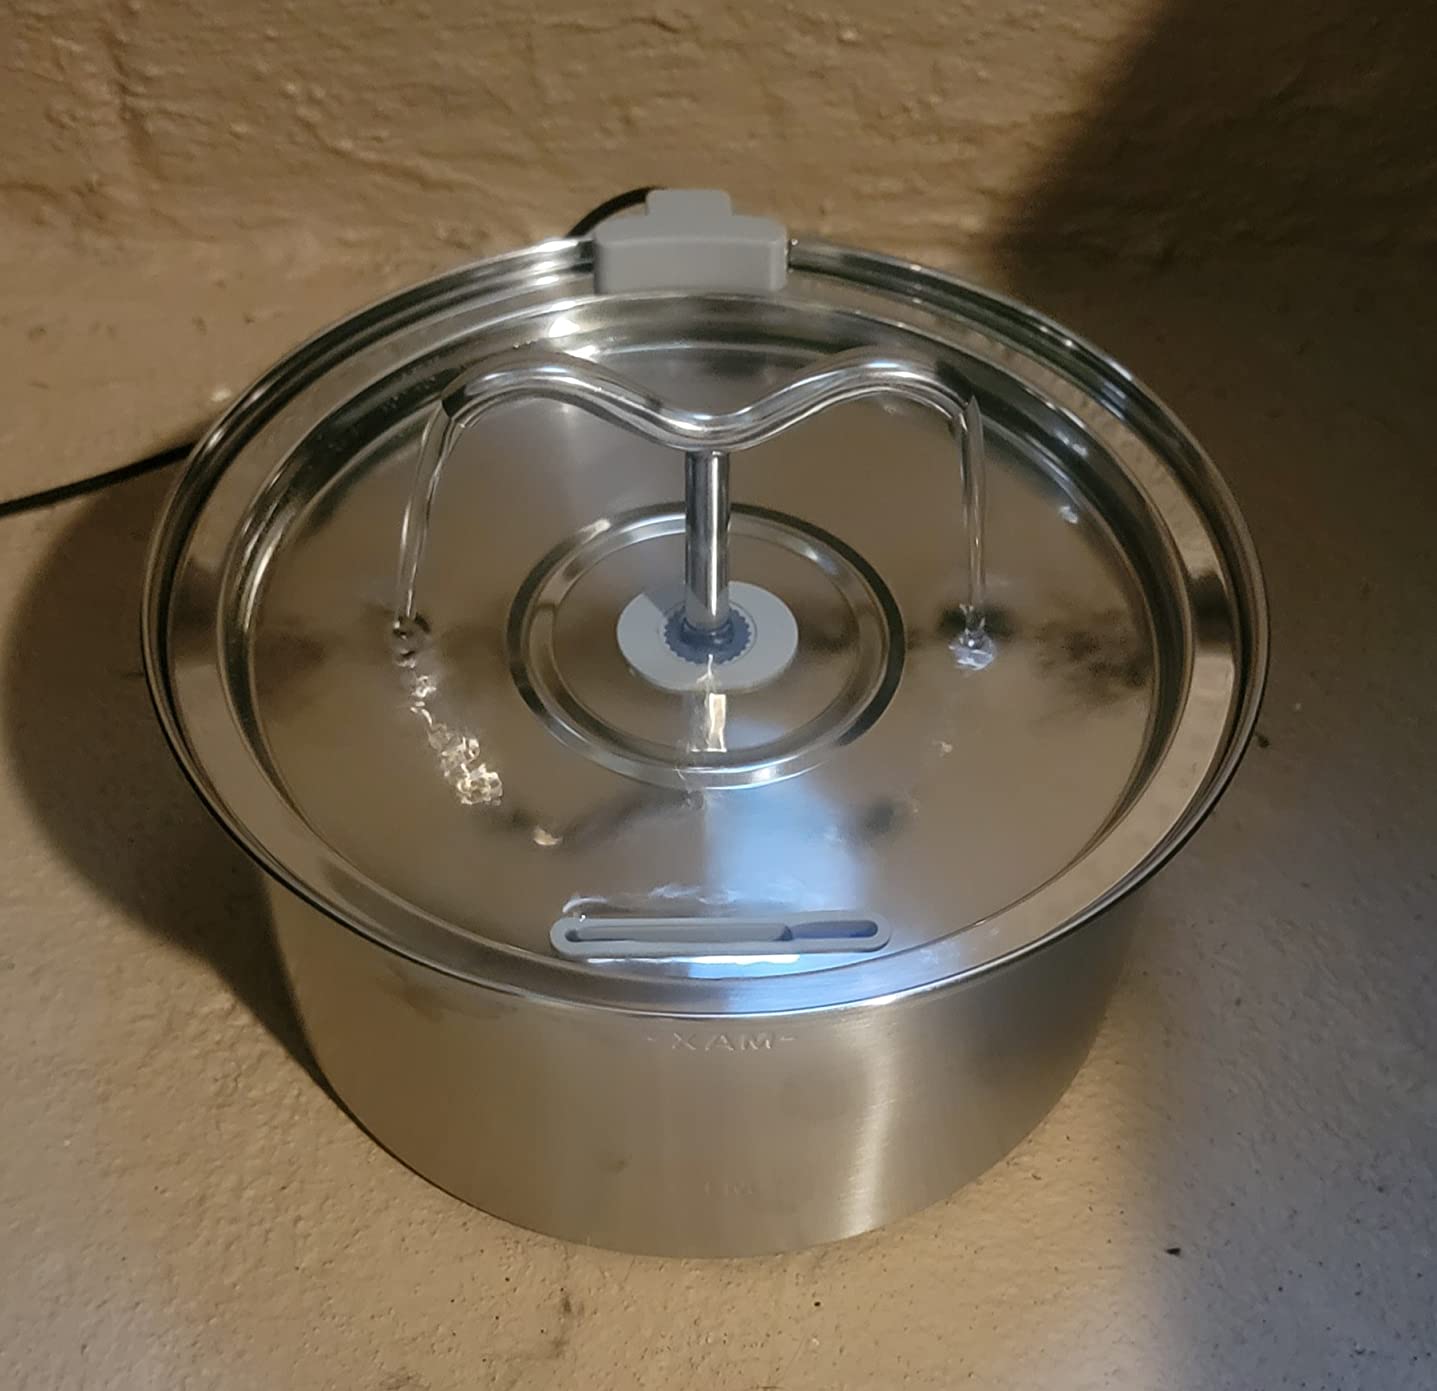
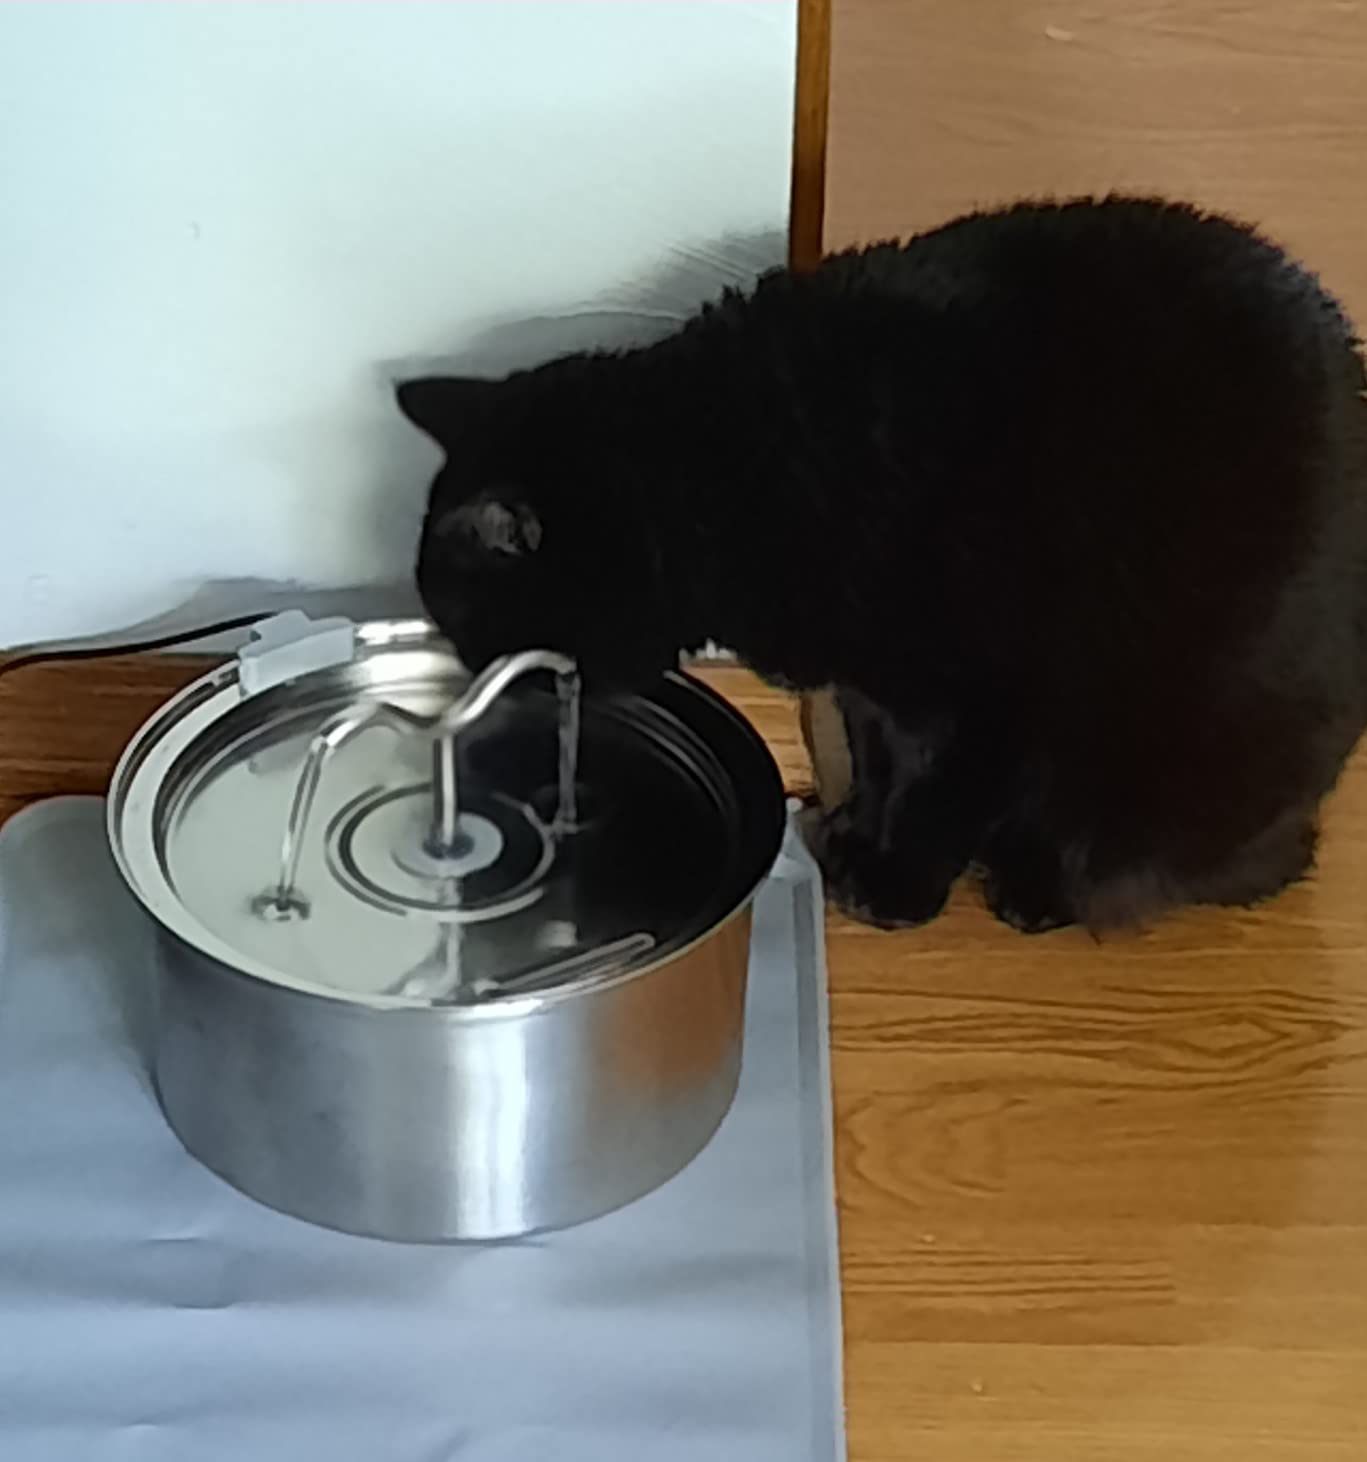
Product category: items_bowl
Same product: yes